Gawok railway station

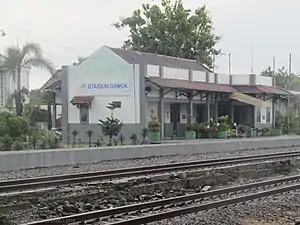
Gawok Station as of 2019.

Gawok Station (GW) is a class III railway station located in Luwang, Gatak, Sukoharjo Regency; at an altitude of +118 meters, including in the Operational Area VI Yogyakarta. The station is not far from Gawok traditional market and Trangsan rattan industrial center.